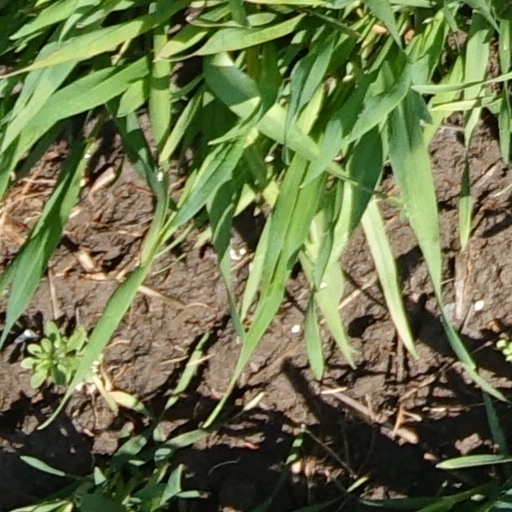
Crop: wheat